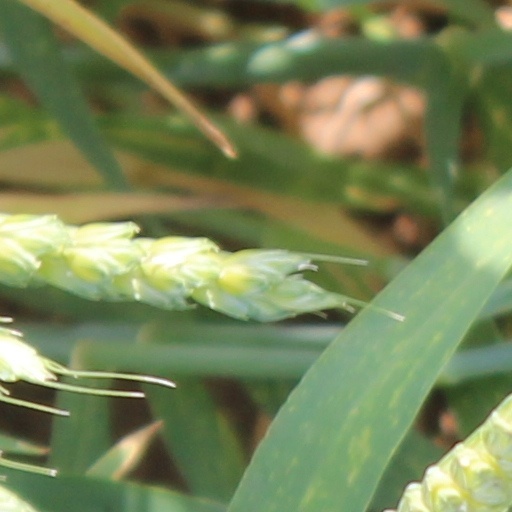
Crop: wheat